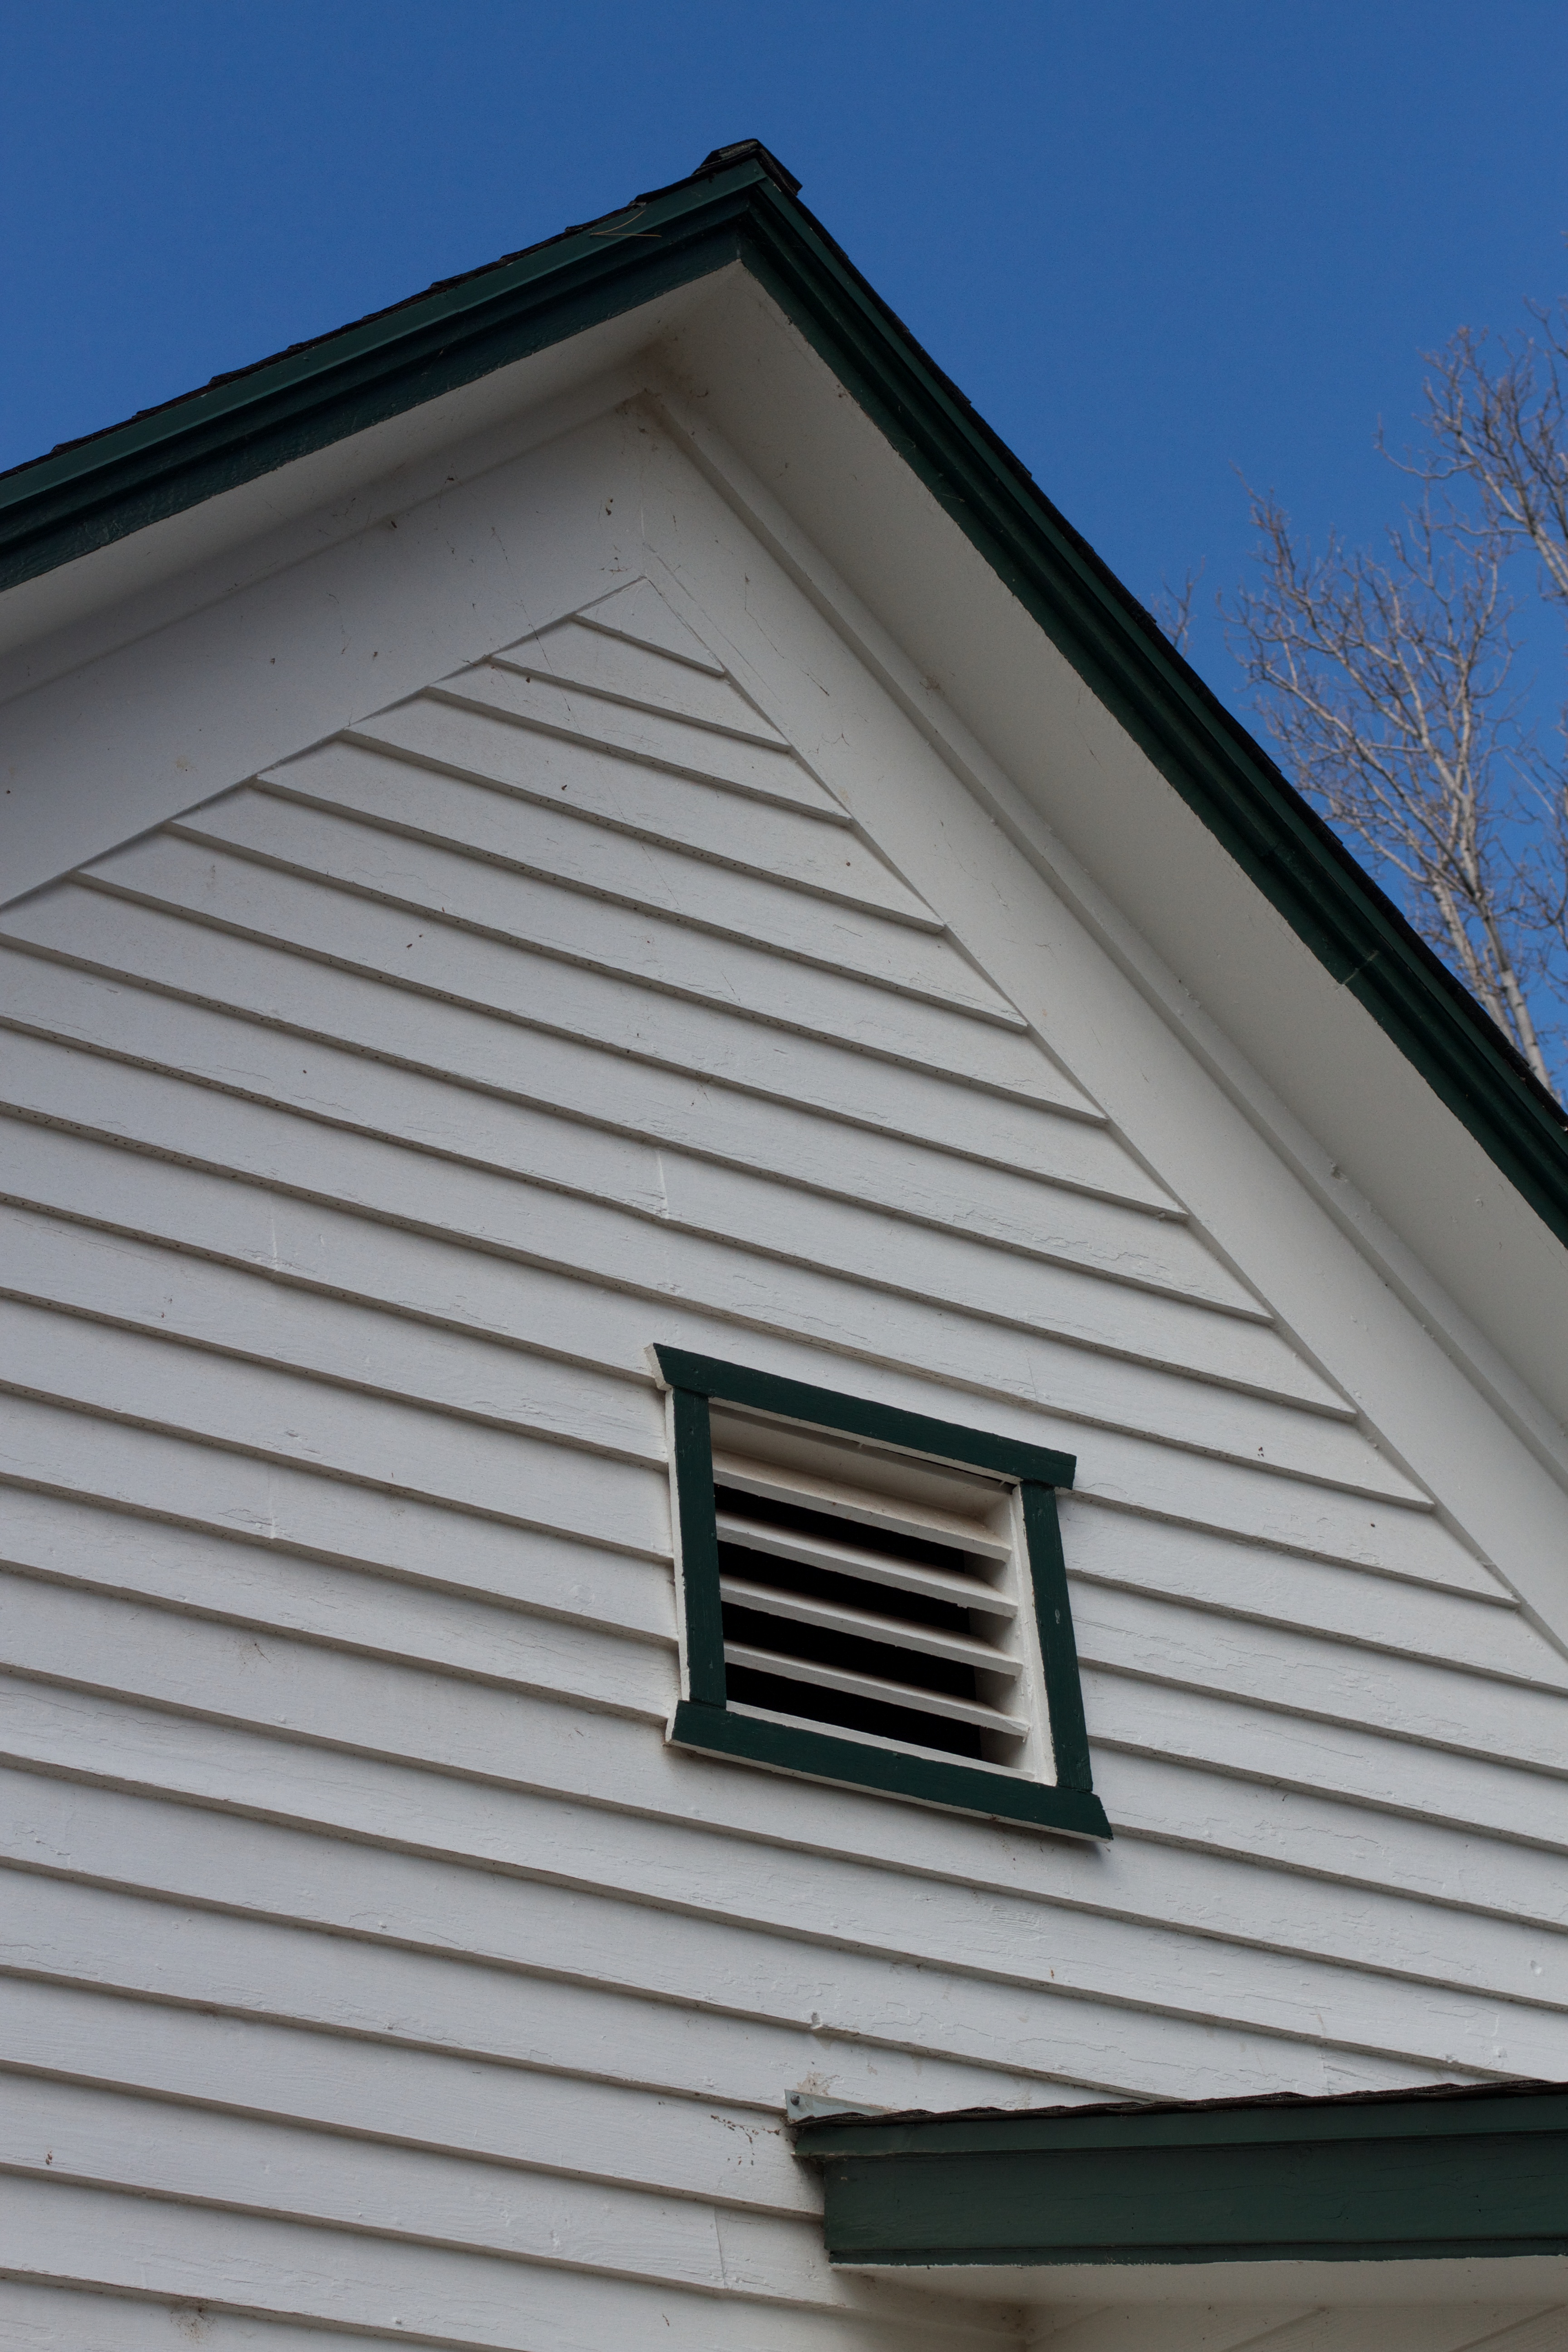
house, window, roof, home, facade, material, randallhouse, siding, daylighting, outdoor structure